Palace of São João Novo

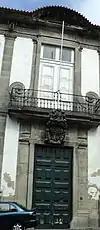
The central register of the palace with principal door

The building is flanked by other buildings within the historic centre of Porto. With an ample public space to the north, it is situated on a slight slope, occupied by a few terraces linked by staircases and pedestrian walkways in granite. The western wing is delimited by a portion of the old city walls. Its principal facade is oriented toward the "Largo de São João Novo" in the northwest.